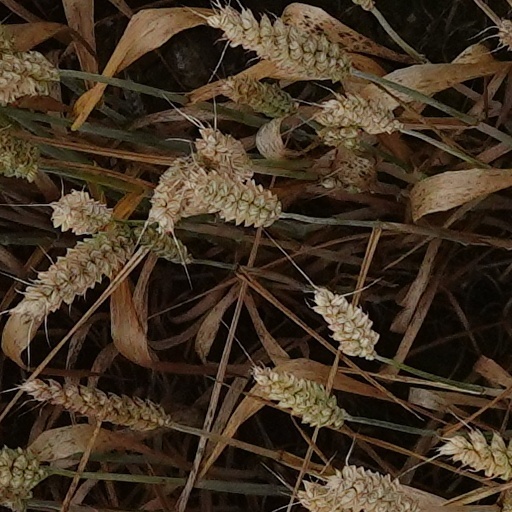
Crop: wheat